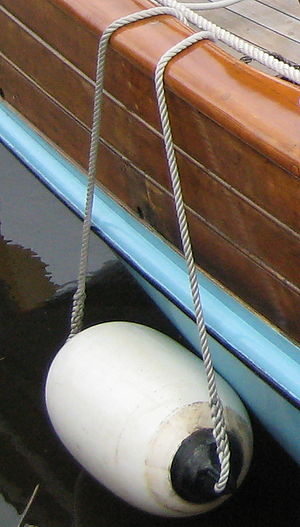
Fender (maritim)
Fender beskytter siden af fartøjet på vej mod havn
Fender – fast monteret eller løs komponent, som eksempelvis anvendes ved beskyttelse af en skibsside.